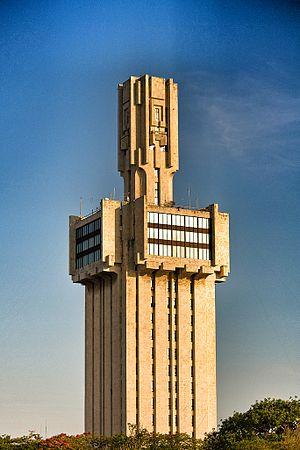
Ambassade de la Russie à la Havane, Cuba
Les représentations diplomatiques de la Russie sont l'ensemble des ambassades et consulats russes établis à l'extérieur du territoire de la Fédération, dépendant du Ministère des Affaires étrangères. La Russie dispose d'un des réseaux d'ambassade parmi les plus étendus au monde, couvrant la quasi-totalité des États reconnus.
L'ambassade de Russie à Cuba est la représentation diplomatique de la Fédération de Russie en République de Cuba. Elle est située à La Havane, la capitale du pays.